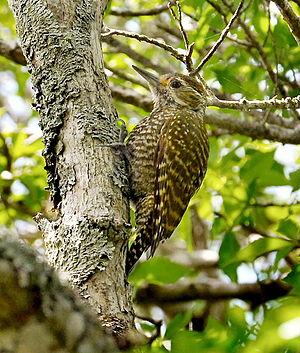
Le Pic aspergé est une espèce d'oiseau de la famille des Picidae.